1944–45 Brentford F.C. season

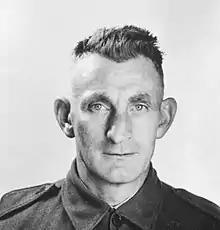
Former Brentford forward Ralph Shields died on 21 November 1944, while a prisoner of war.

The familiar pattern of player unavailability prevailed as Brentford entered the 1944–45 Football League South season, with 60 players eventually being used over the course of the league, cup and friendly matches during the campaign. A number of the club's amateur players were pressed into service during the regular season, as were 30 guests, many of whom made three appearances or less.